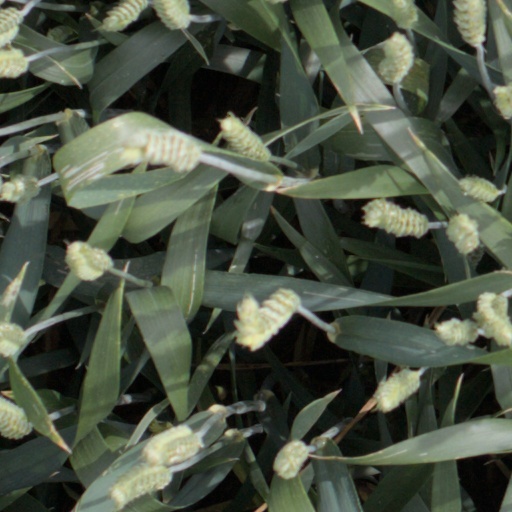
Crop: wheat